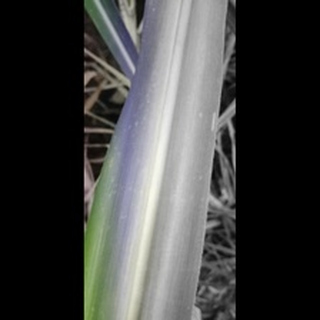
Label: sugarcane_yellow_leaf_disease